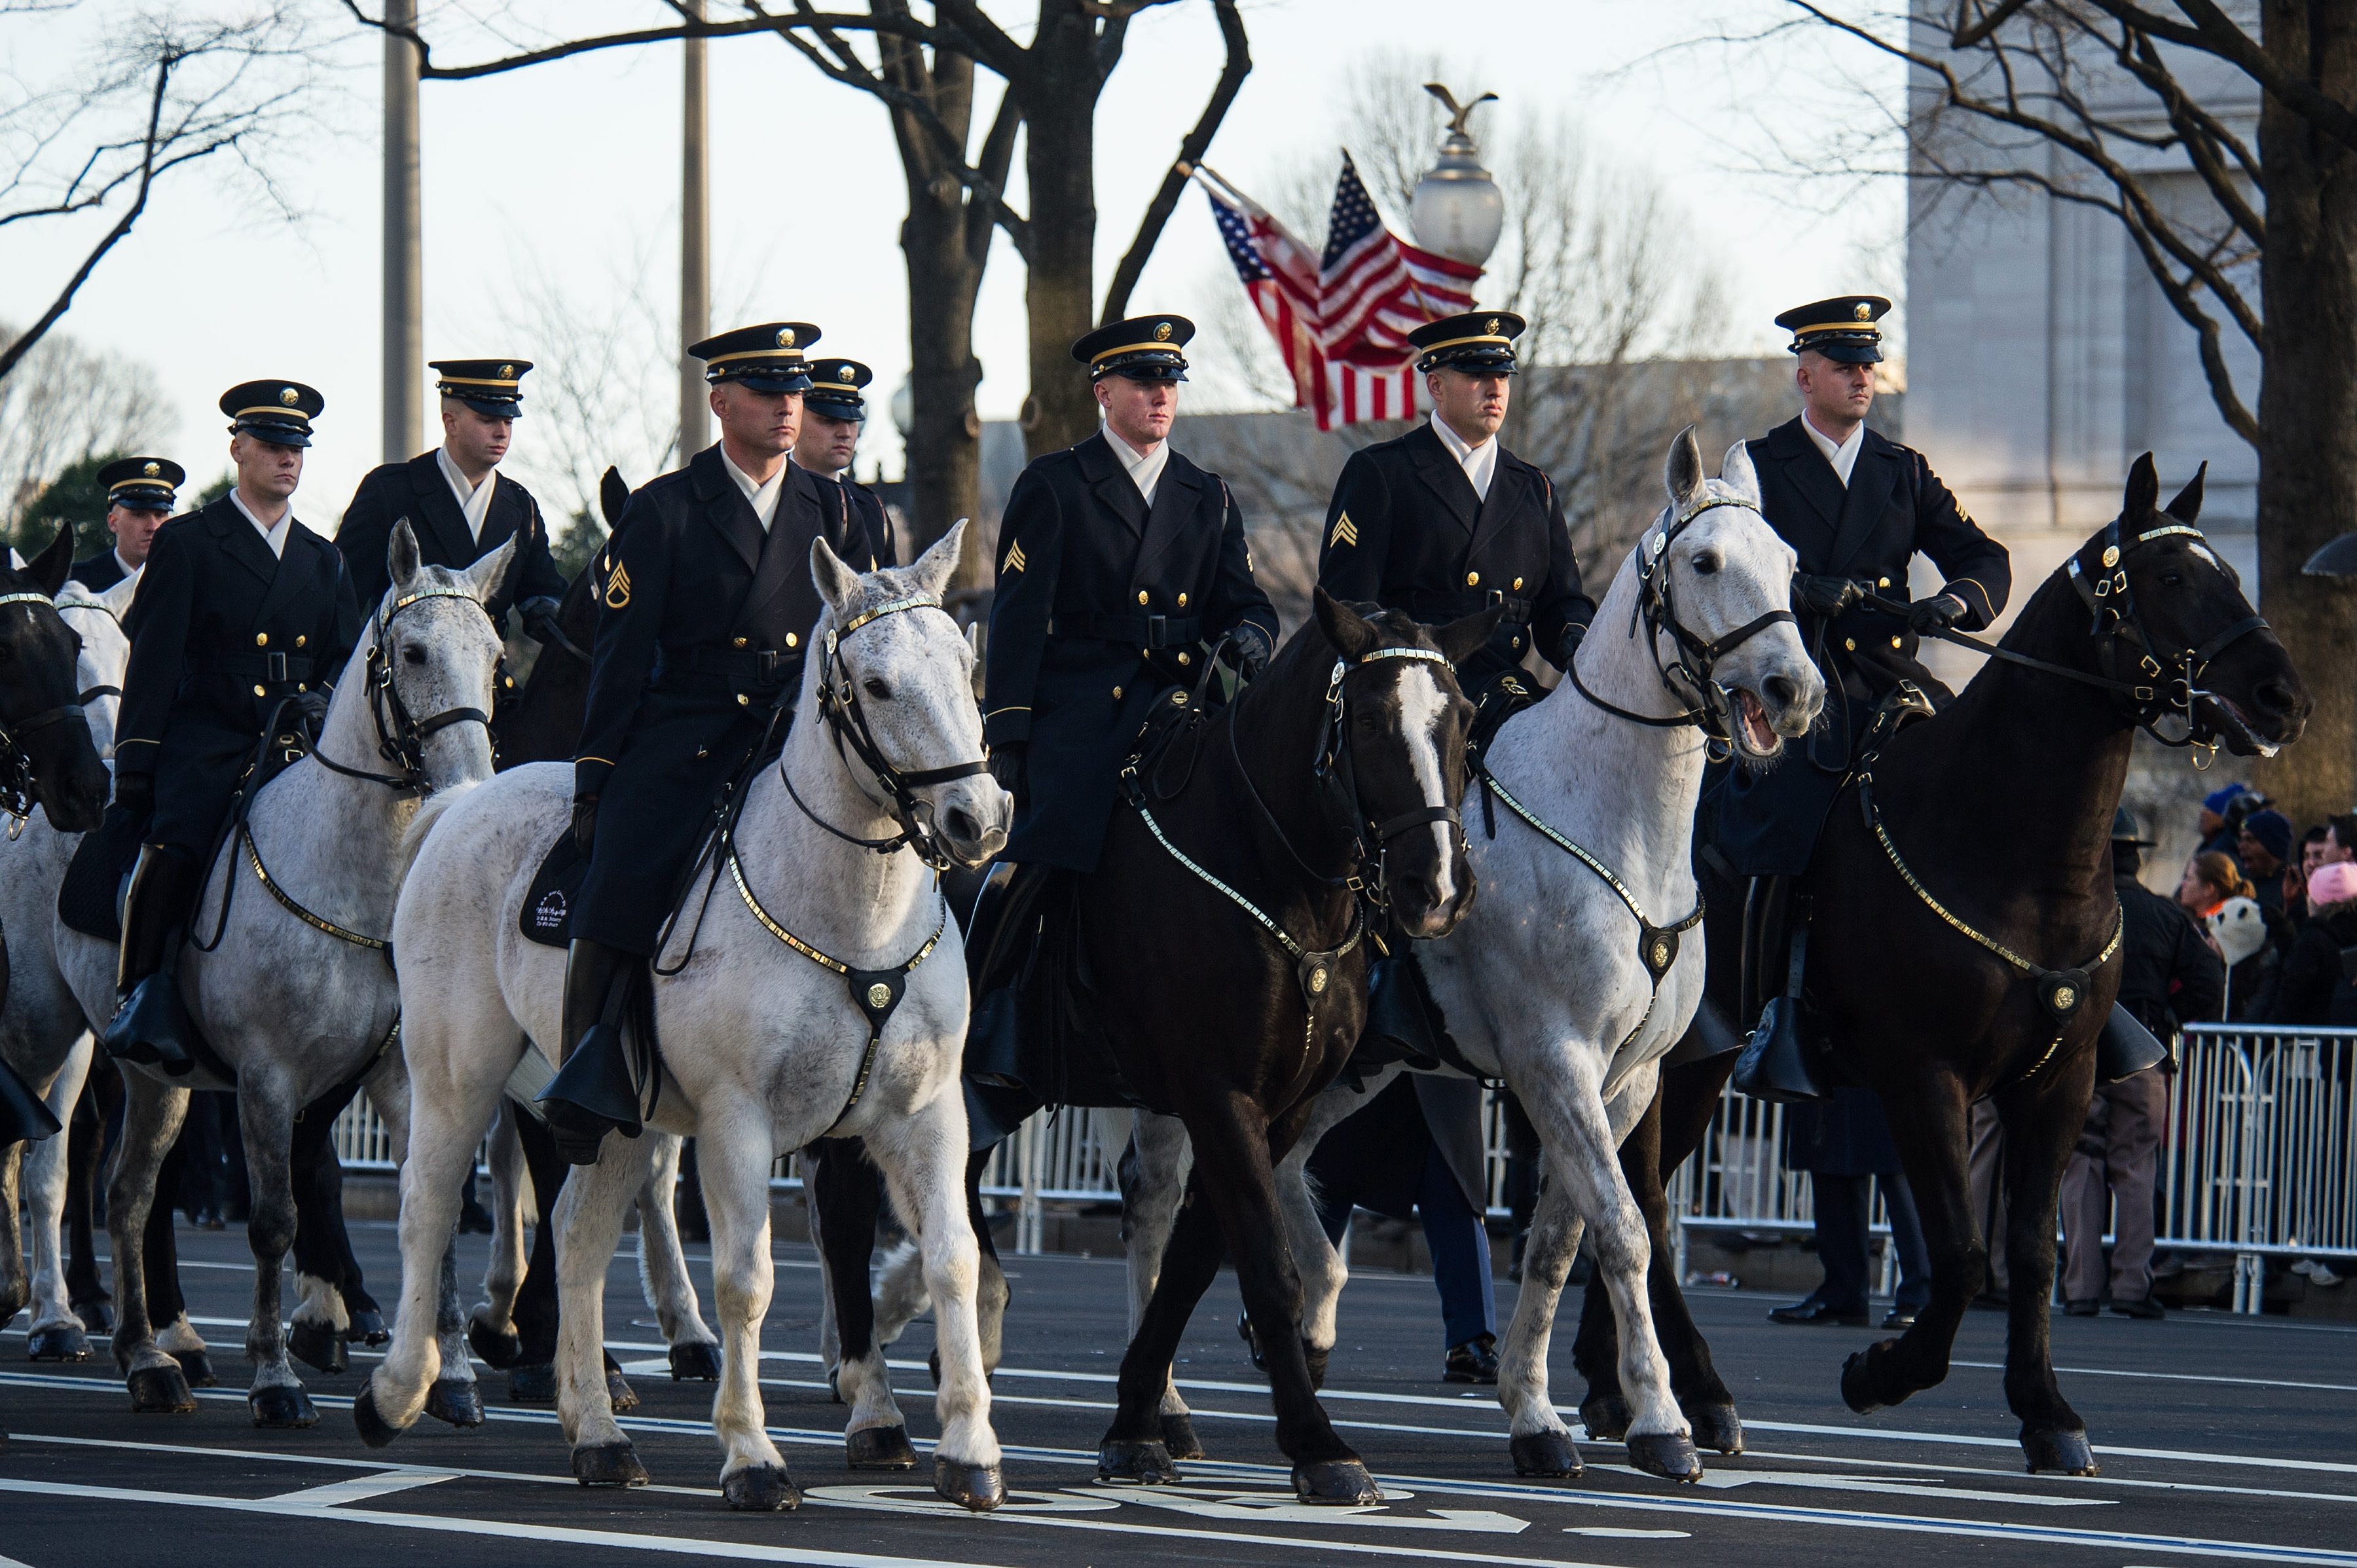
person, military, army, horseback, usa, parade, riding, horses, march, honor, historical, soldiers, marching, mounted, uniforms, ceremonial, pack animal, horse harness, old guard, special events, caisson platoon